Ueda Sōko-ryū

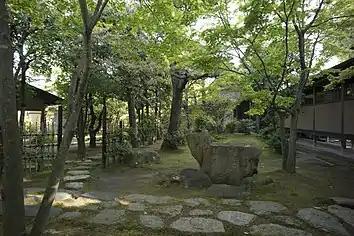

In the 5th year of the Genwa Era (1619) the Tokogawa Shogunate assigned the Geishū Domain and the Yattsu District of the Bingo Domain to Asano Nagaakira, a total fief of 126,500 koku of rice. Ueda Sōko relocated to Hiroshima with Nagaakira as a special guest of the Asano Clan. Sōko was granted a stipend of 17,000 koku of rice by Nagaakira in the western Hiroshima Prefecture (originally 10,000 koku). He also received a residency on the grounds of Hiroshima Castle and there constructed a shoin reception hall and his tea hermitage called 'Wafūdō' (和風堂). This continued as the official residence of the Ueda Clan until the samurai class were stripped of their feudal residencies in the Meiji Restoration.